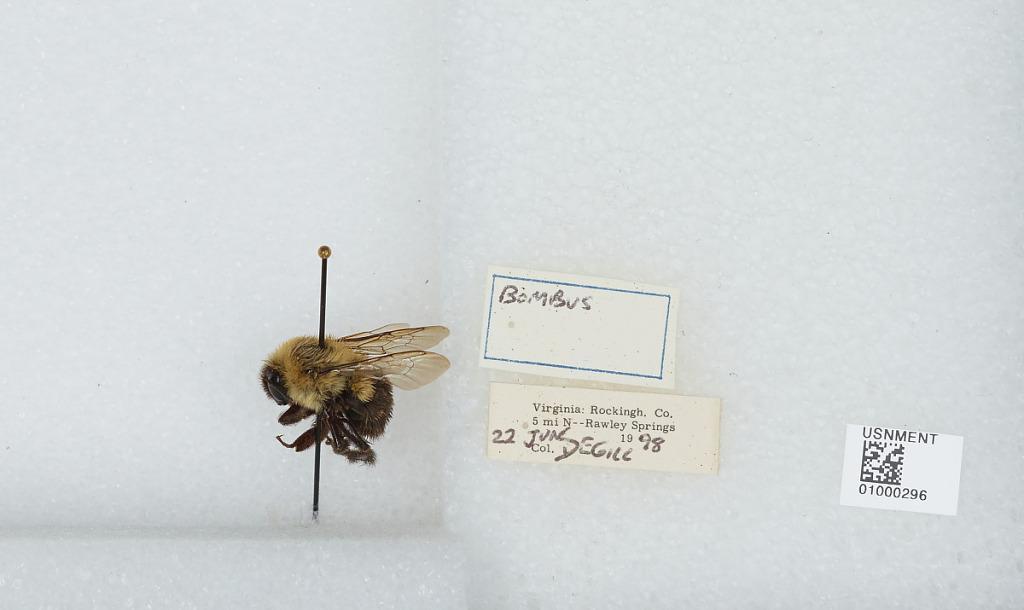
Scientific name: Bombus (Pyrobombus) impatiens Cresson
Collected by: D. Gill
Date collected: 1998-6-22
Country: United States
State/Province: Virginia
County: Rockingham
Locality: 5 miles North of Rawley Springs
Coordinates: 38.5606, -79.0783